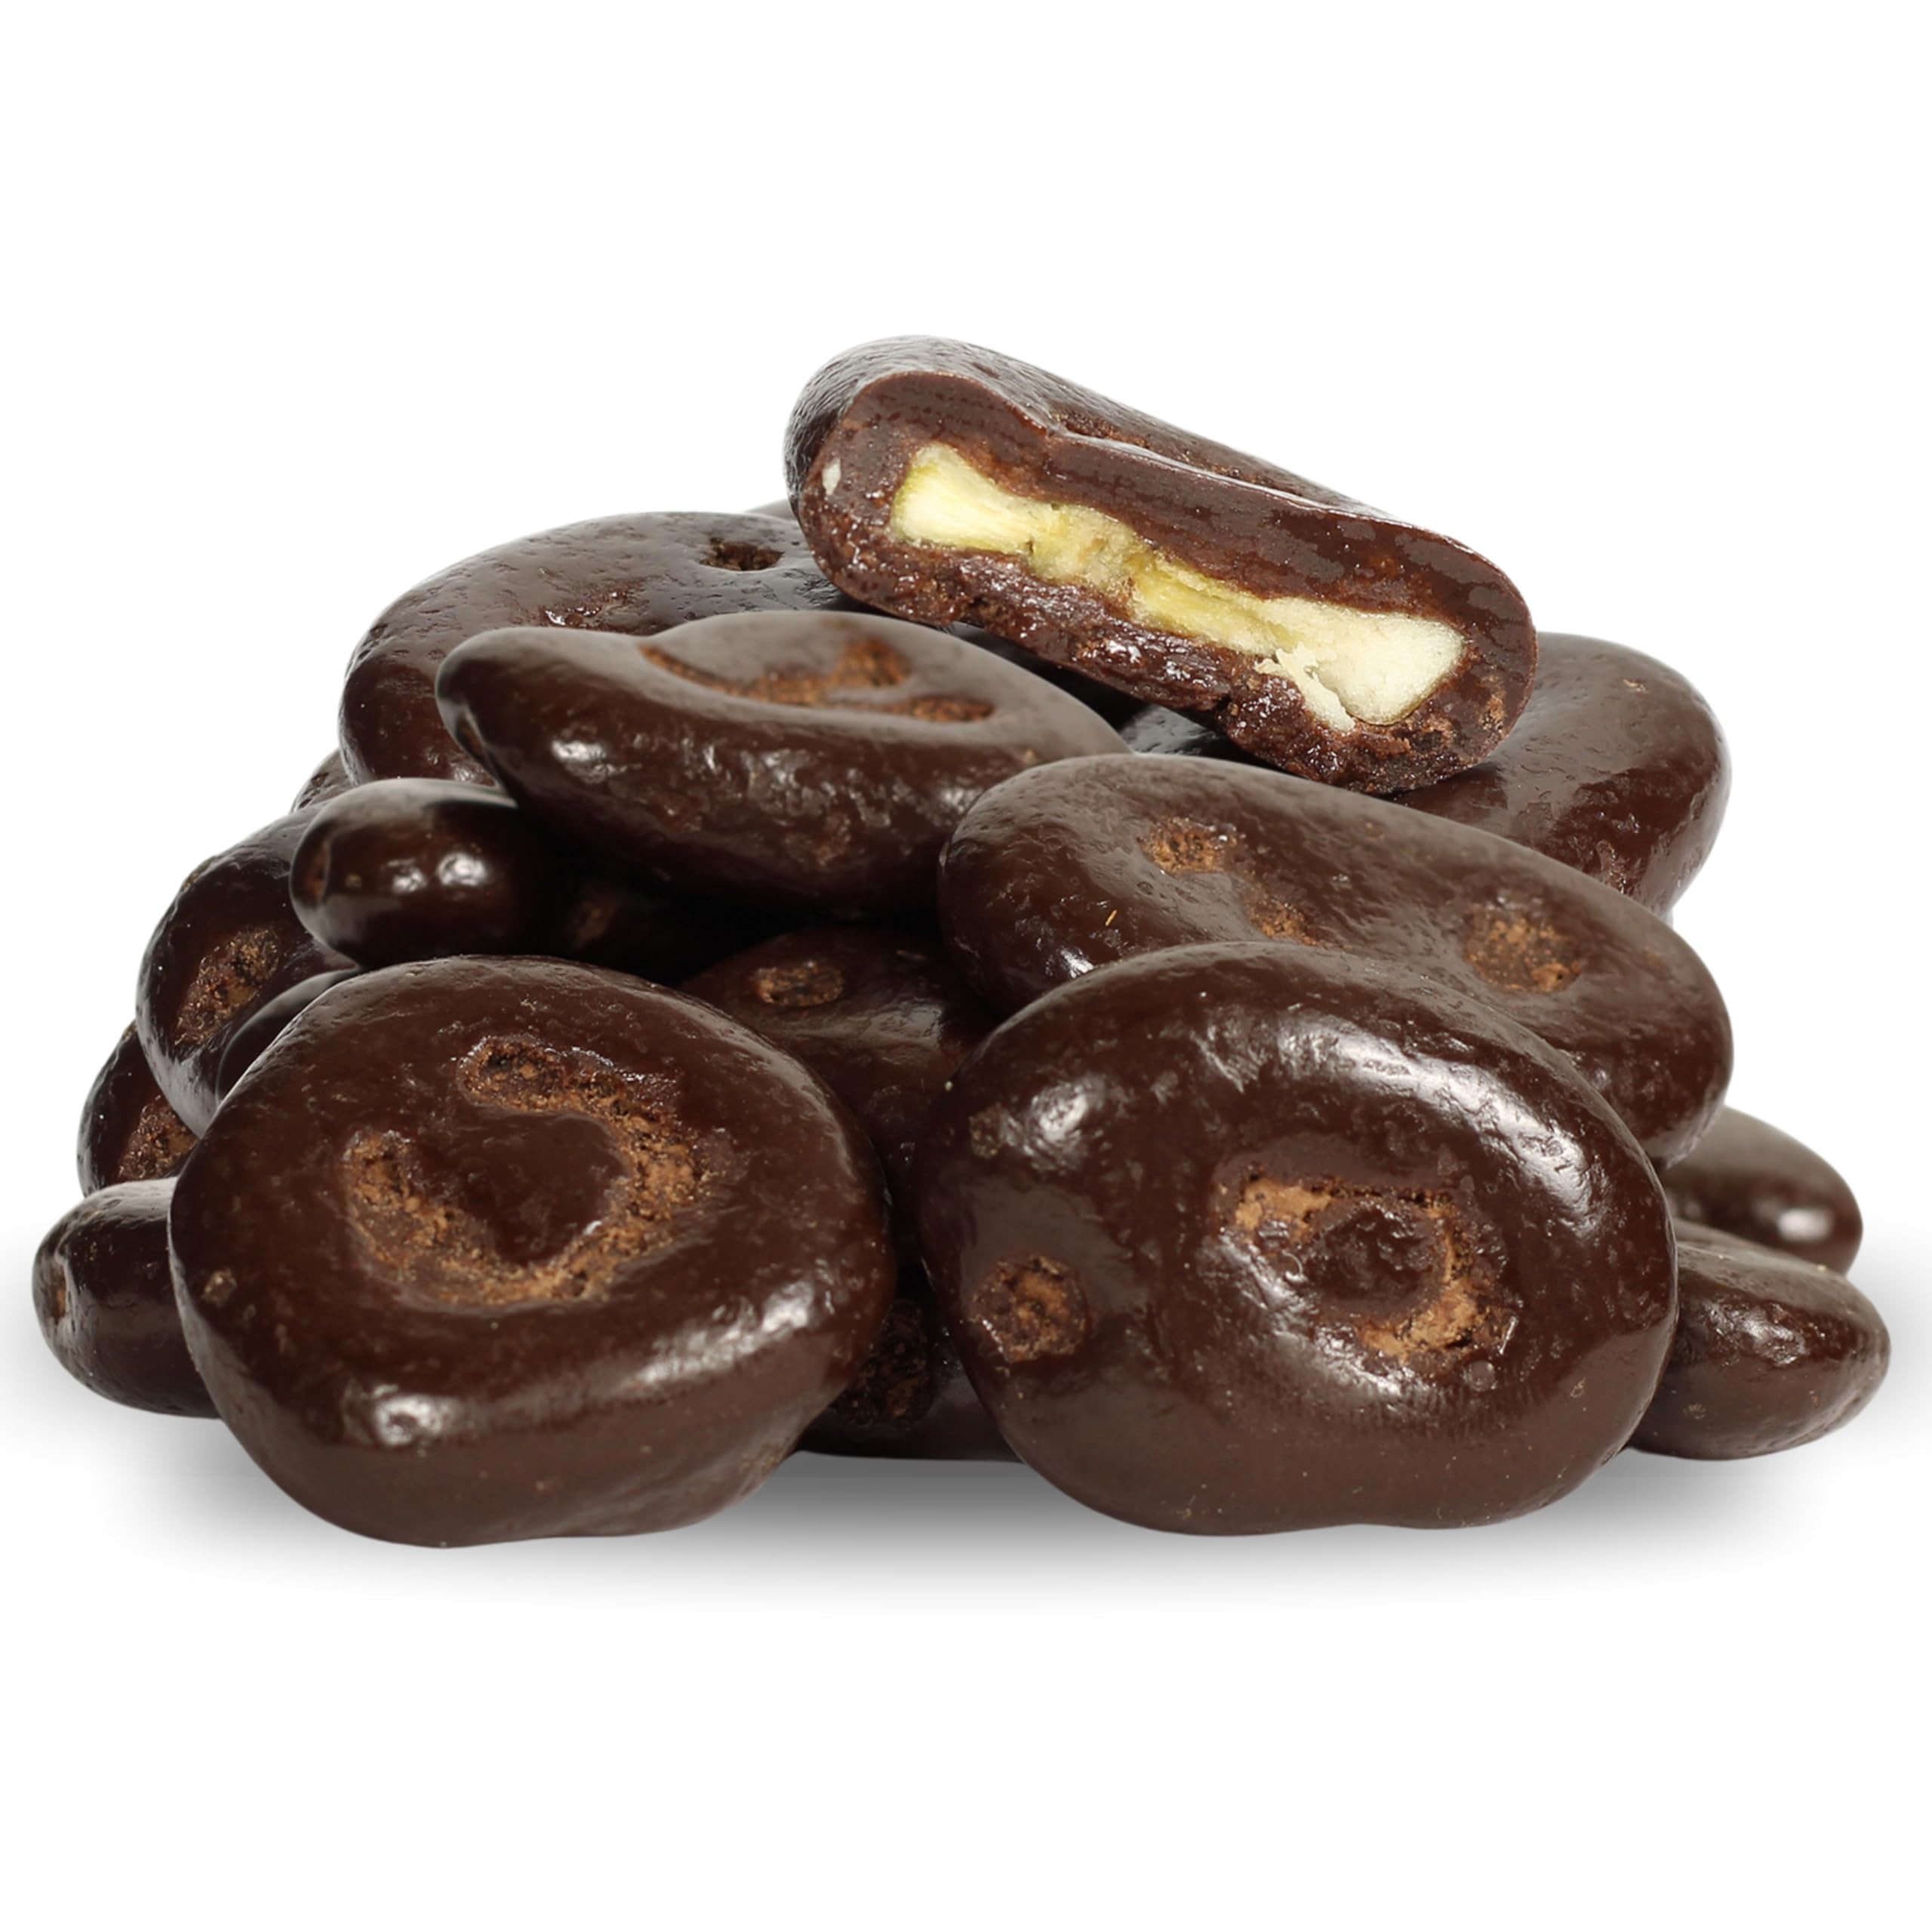
Item Name: Dark Chocolate Covered Banana Chips by Its Delish, 12 Oz bulk Bag | Gourmet Dark Chocolate Banana Chips, Healthy Snacks Chocolate Fruit, USA Made, Vegan, Kosher
Bullet Point 1: Dark Chocolate Covered Banana Chips
Bullet Point 2: Various Sizes 12 Oz Bulk Bag Its Delish Brand
Bullet Point 3: HIGHEST QUALITY Fresh and Tasty
Bullet Point 4: ENJOY This Wonderful Treat As A Snack Or For Any Occasion
Bullet Point 5: Certified Kosher OU
Product Description: Dark Chocolate Covered Banana Chips by Its Delish, 12 Oz Bulk Bag<br><br> Indulge in the irresistible combination of rich dark chocolate and tangy Banana Chips with our delectable Dark Chocolate Covered Banana Chips. These mouthwatering treats feature plump and juicy Banana Chips, carefully dried to intensify their natural sweetness. Each cranberry is then generously coated in smooth and velvety dark chocolate, creating a delightful contrast of flavors.<br><br> Whether you're craving a sweet and tart candy snack or looking to add a burst of fruity goodness to your yogurt or oatmeal, our Dark Chocolate Covered Banana Chips are the perfect choice. Packed with wholesome ingredients like cherries, almonds, and raisins, and free from any artificial additives, these indulgent treats offer a guilt-free option for snacking.<br><br> With our convenient bulk packaging, you can enjoy these delectable bites anytime, anywhere. So go ahead, treat yourself to a luscious blend of chocolate-covered Banana Chips that will satisfy your cravings and tantalize your taste buds.<br><br>About It's Delish! <br><br>It's Delish was established in 1992 and is located in North Hollywood, California. It's Delish is a food manufacturer and distributor who produces over 500 gourmet food products including licorice, sour belts, taffies, caramels, Jordan almonds, chocolates, nuts, fruits, trail mixes, spices, and the spice blends. It's Delish also produces organics and all natural products. We give you the opportunity to order from the factory direct!<br><br> It’s Delish! prides itself on the four pillars that are at the foundation of everything we do. Innovation Quality Value Service
Value: 16.0
Unit: Ounce

Price: 18.99